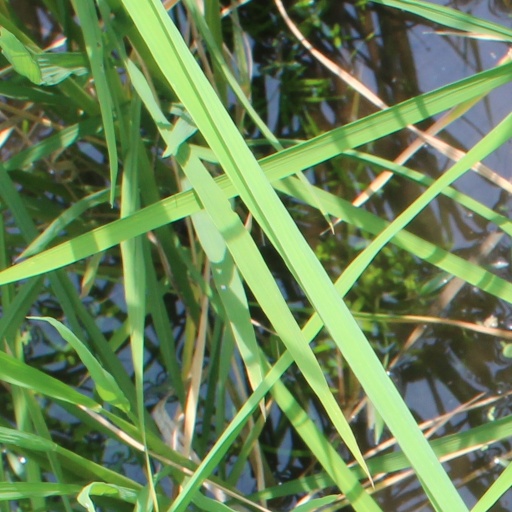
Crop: rice